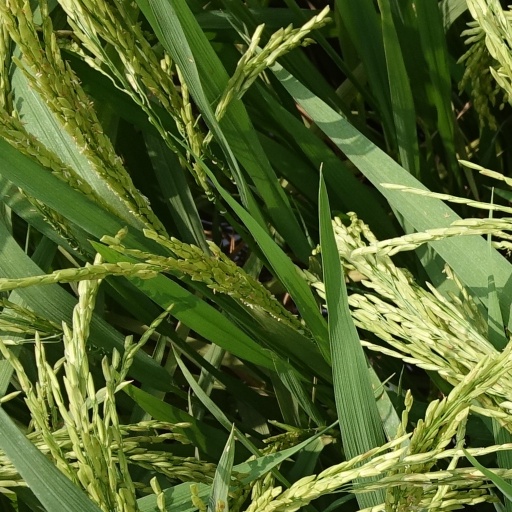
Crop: rice